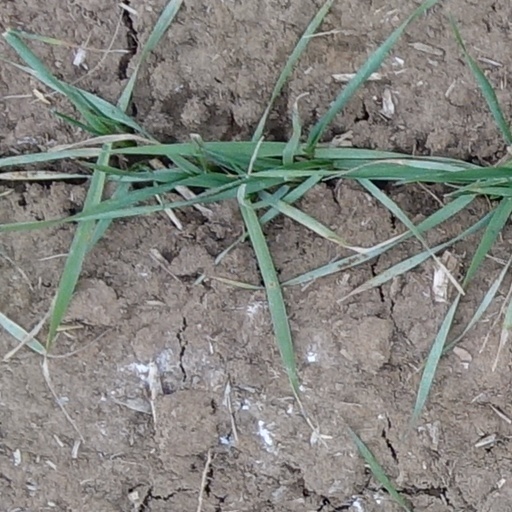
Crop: wheat